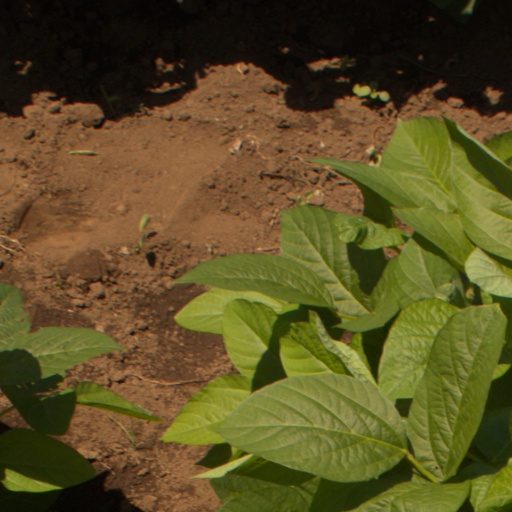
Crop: soybean